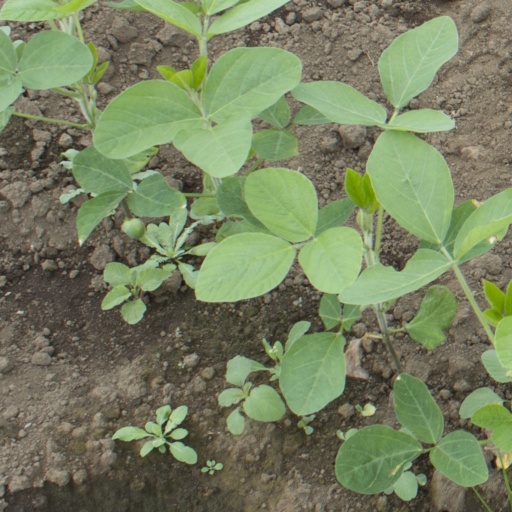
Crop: soybean